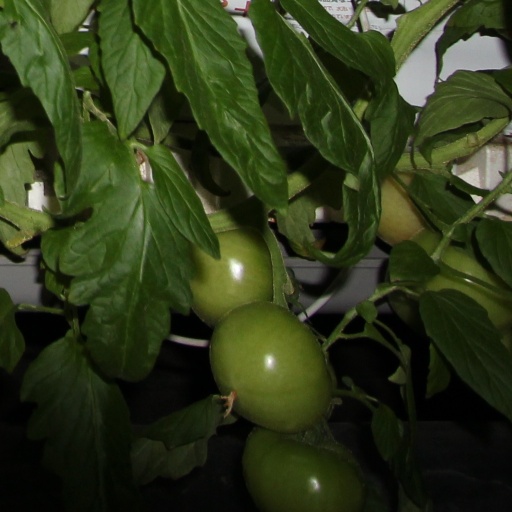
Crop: tomato